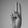
ASL letter: U